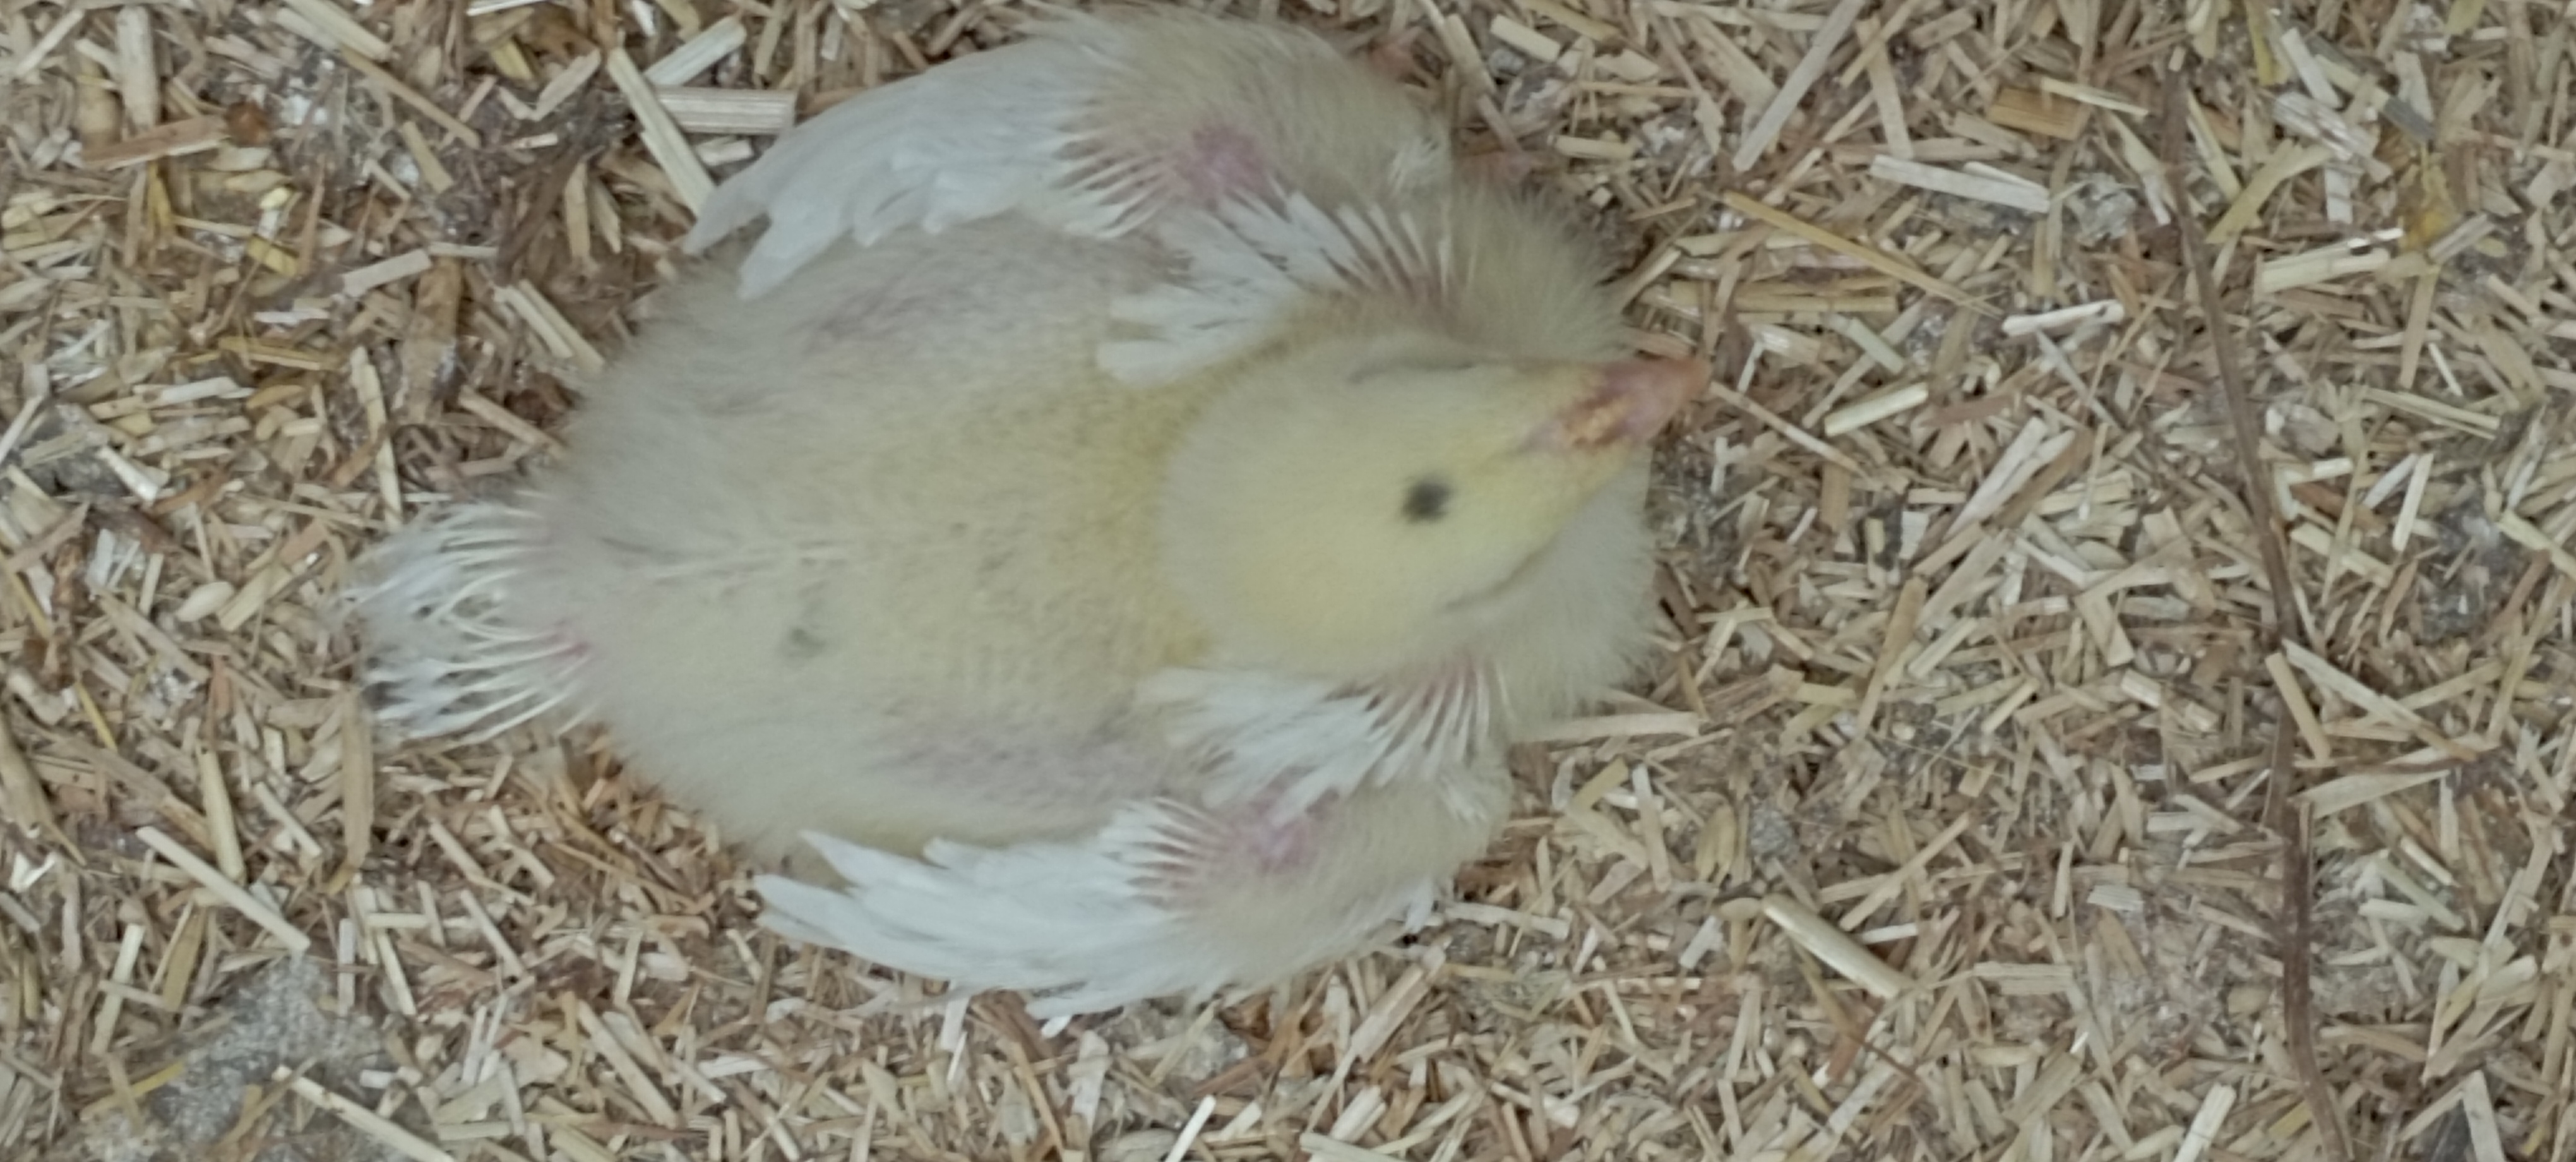
Weight: 401 g